Bergisch-Markisch Railway Company

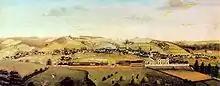
Line at Schwelm in 1861

Its original, 56 km long main line ran from Elberfeld to Dortmund via Barmen (since 1929 part of Wuppertal), Schwelm, Hagen, Wetter and Witten and was completed in 1849. In the following years the company built other main and branch lines in the Ruhr along the Hellweg an ancient highway and the Ruhr and Rhine rivers. In 1862 it opened a profitable east-west trunk line between Dortmund and Witten through Bochum-Langendreer, Essen, Mülheim an der Ruhr to Duisburg. The development of the Ruhr valley was largely a result of the opening of the BME’s trunk line.